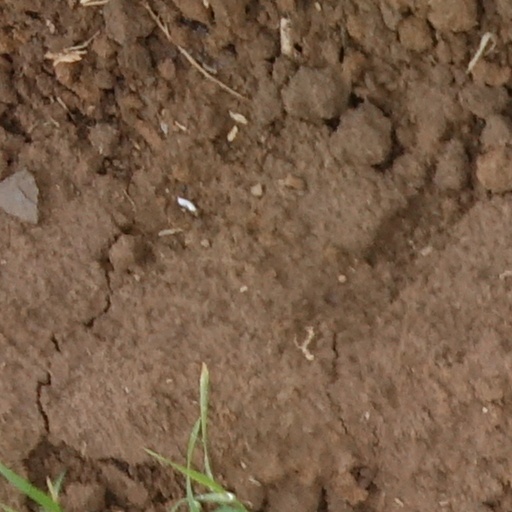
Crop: wheat